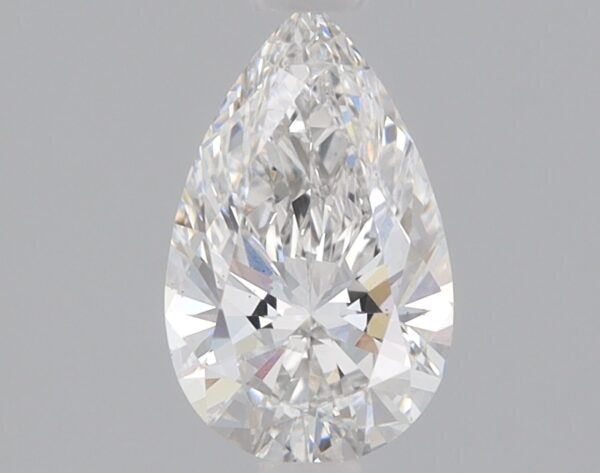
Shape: pear
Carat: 0.9
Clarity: VS1
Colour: F
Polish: EX
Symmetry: EX
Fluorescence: NONE
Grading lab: IGI
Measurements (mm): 8.84 x 5.48 x 3.3